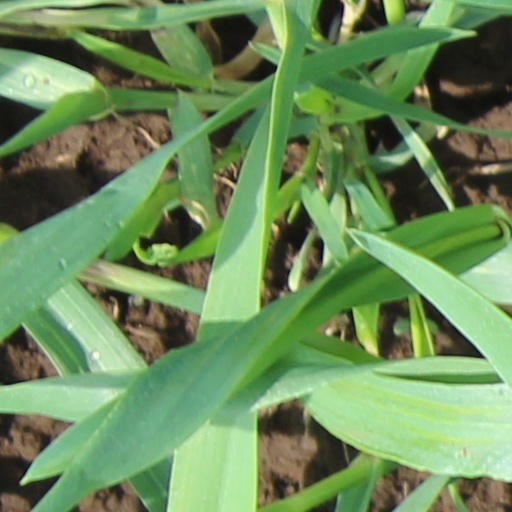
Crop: wheat